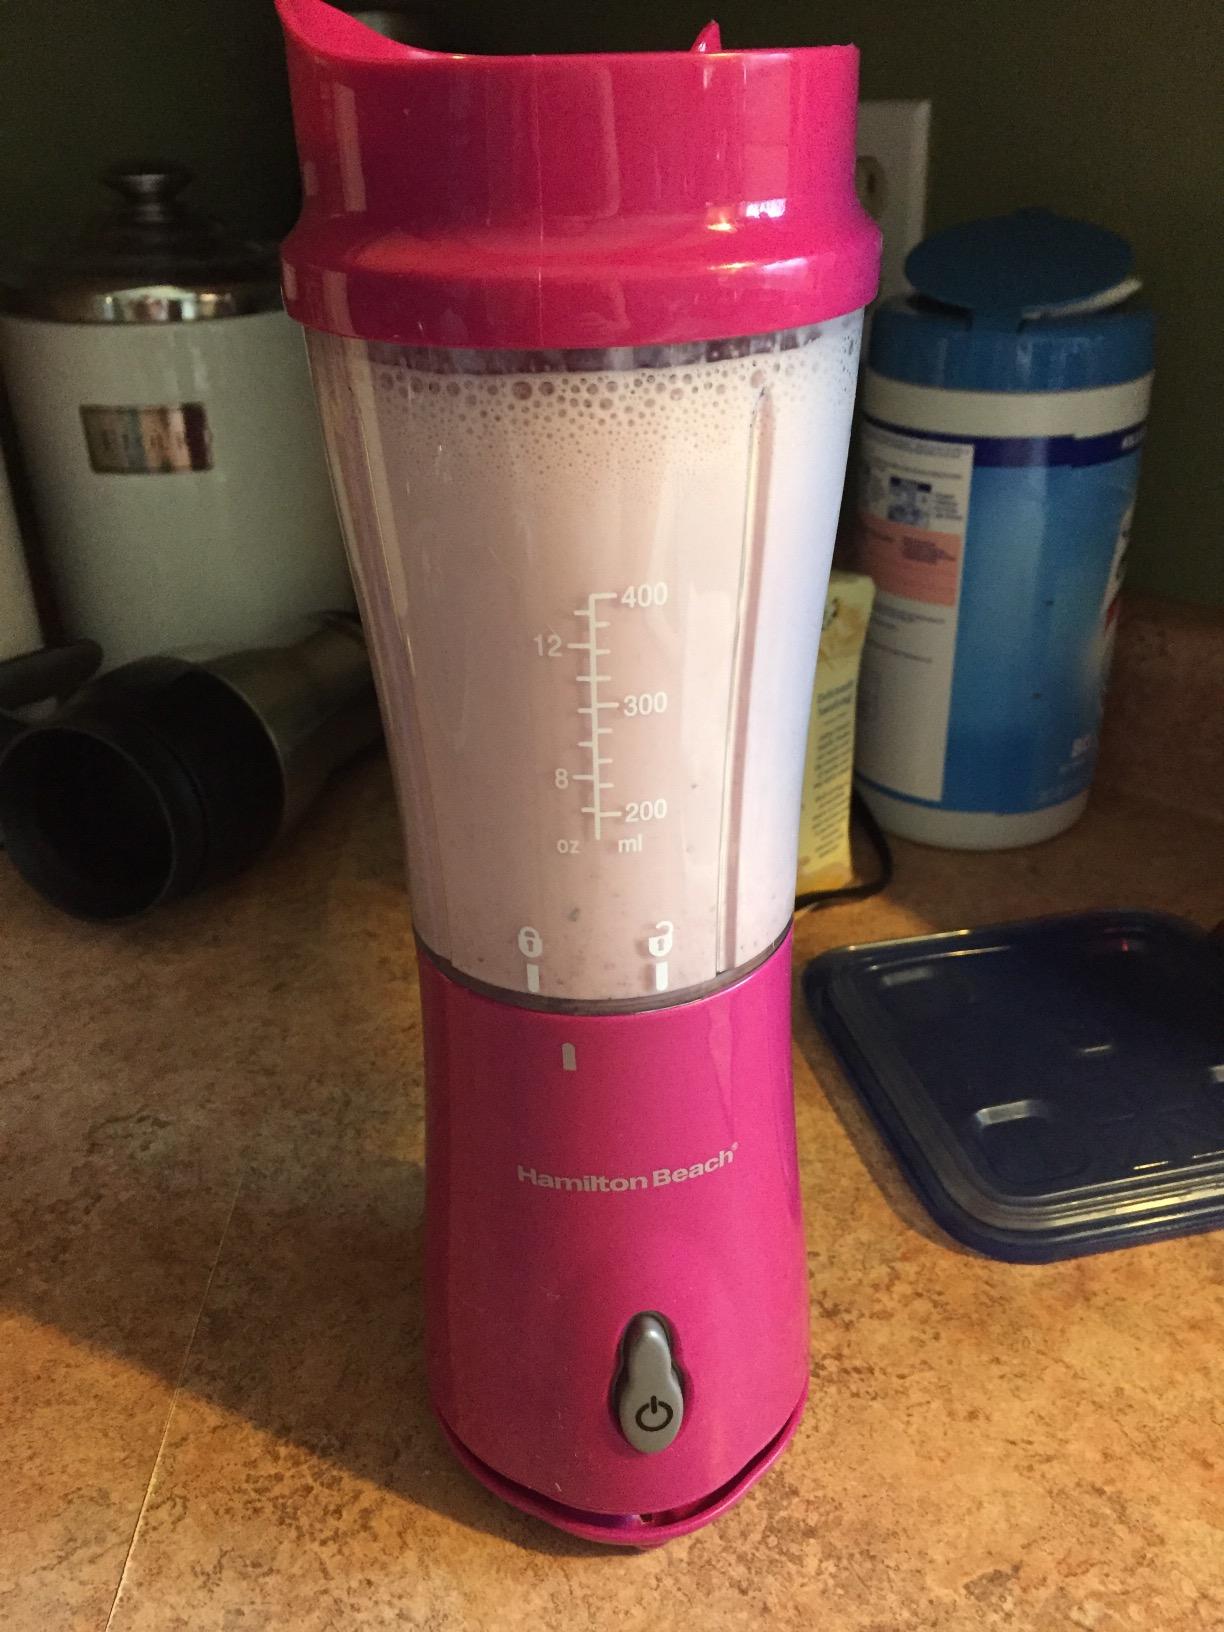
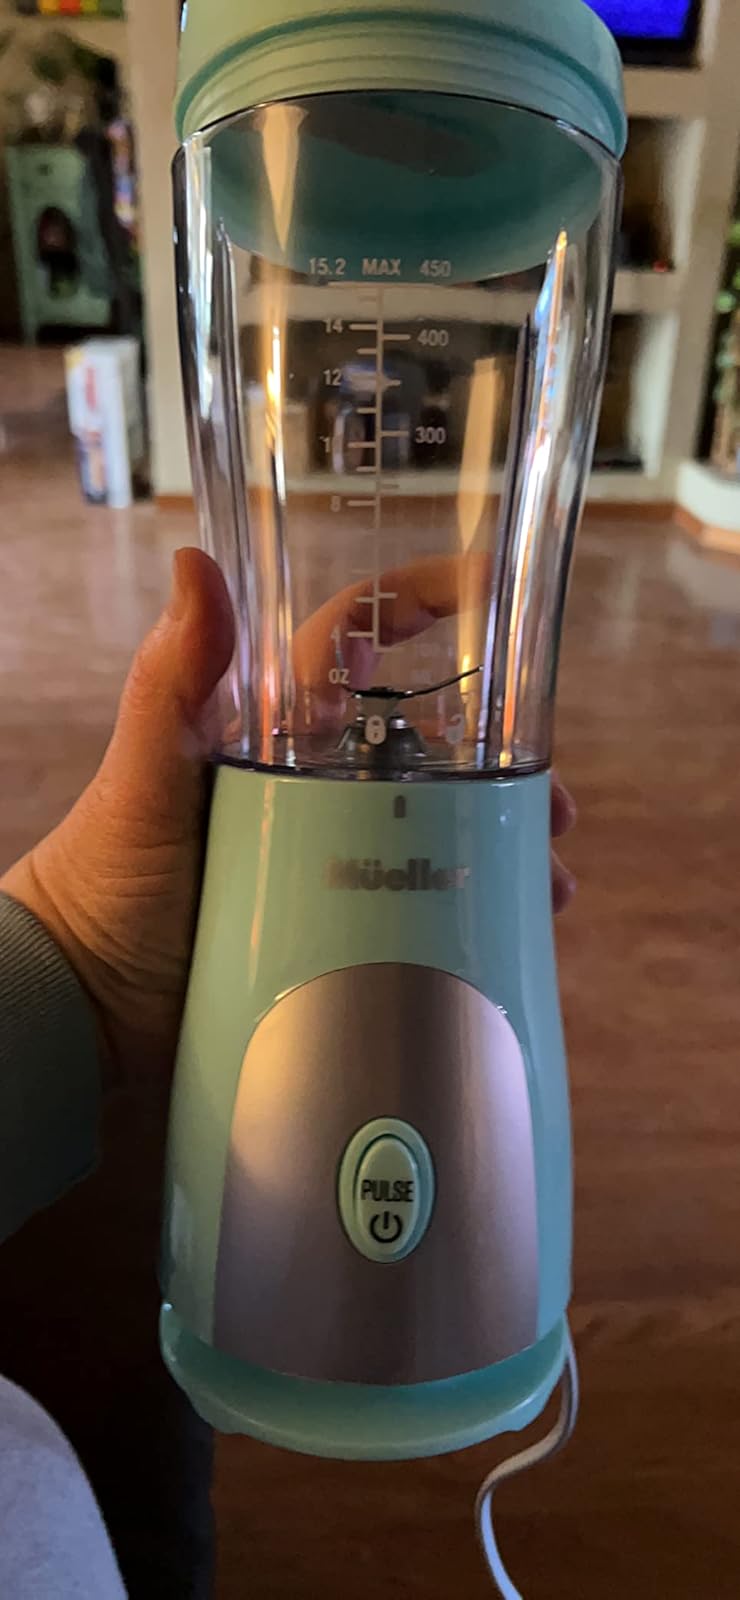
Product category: items_blender
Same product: no